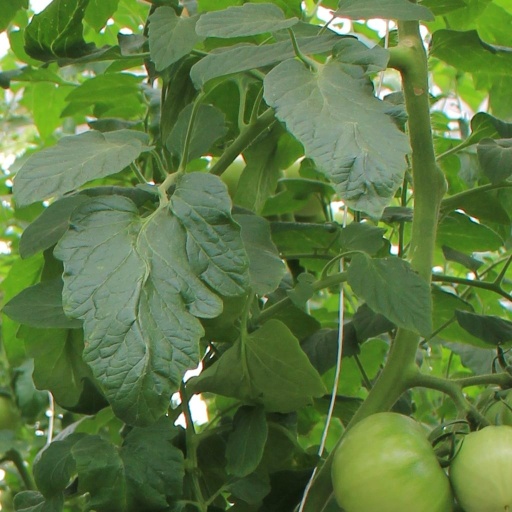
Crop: tomato